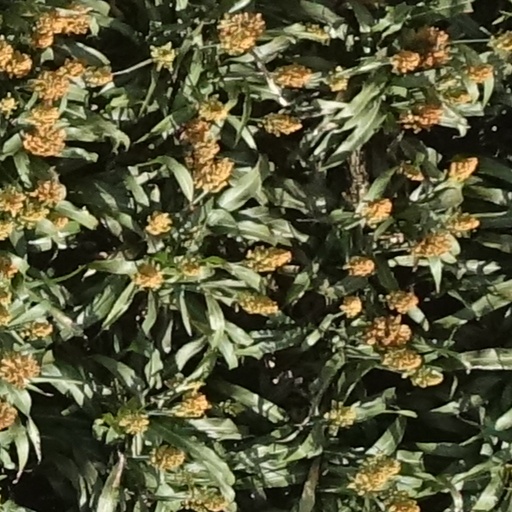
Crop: sorghum